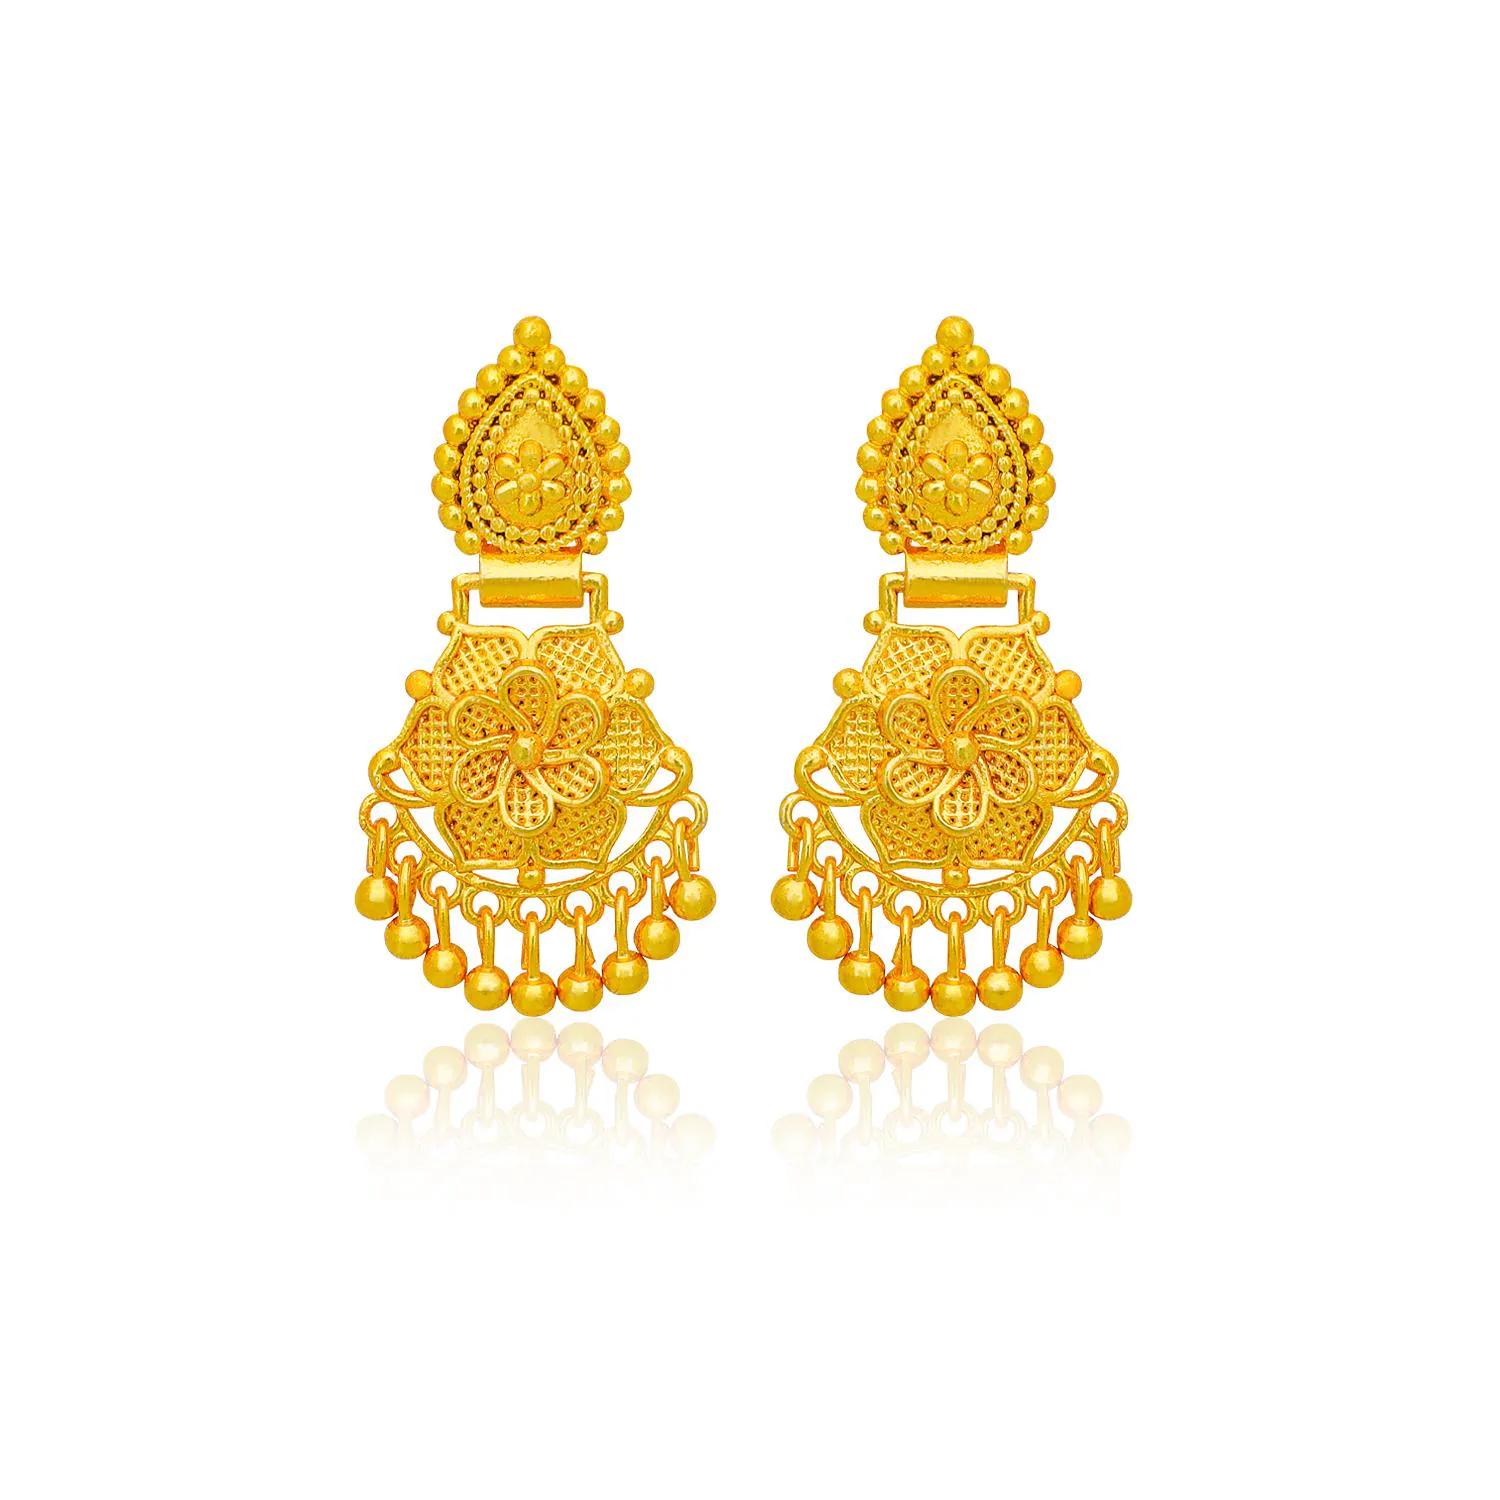
arch fashion Traditional Gold Platted Long Earrings Collection ERG2088
Type: Earrings
Brand: arch fashion
Price: Rs. 188
Featuring an ethereal combination of Rava work in the middle and Filigree work at the base, these rhombus shaped stud earrings are the perfect solution for when you want add a little glam to your ensemble.Whatever may be the occasion, trust this pair of drop earrings to perfectly complement your ensemble. Featuring an ethereal combination of Rava work in the middle and Filigree work at the base, these rhombus shaped stud earrings are the perfect solution for when you want add a little glam to your ensemble.Whatever may be the occasion, trust this pair of drop earrings to perfectly complement your ensemble.